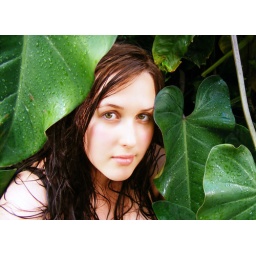
Portrait of girl in a plant